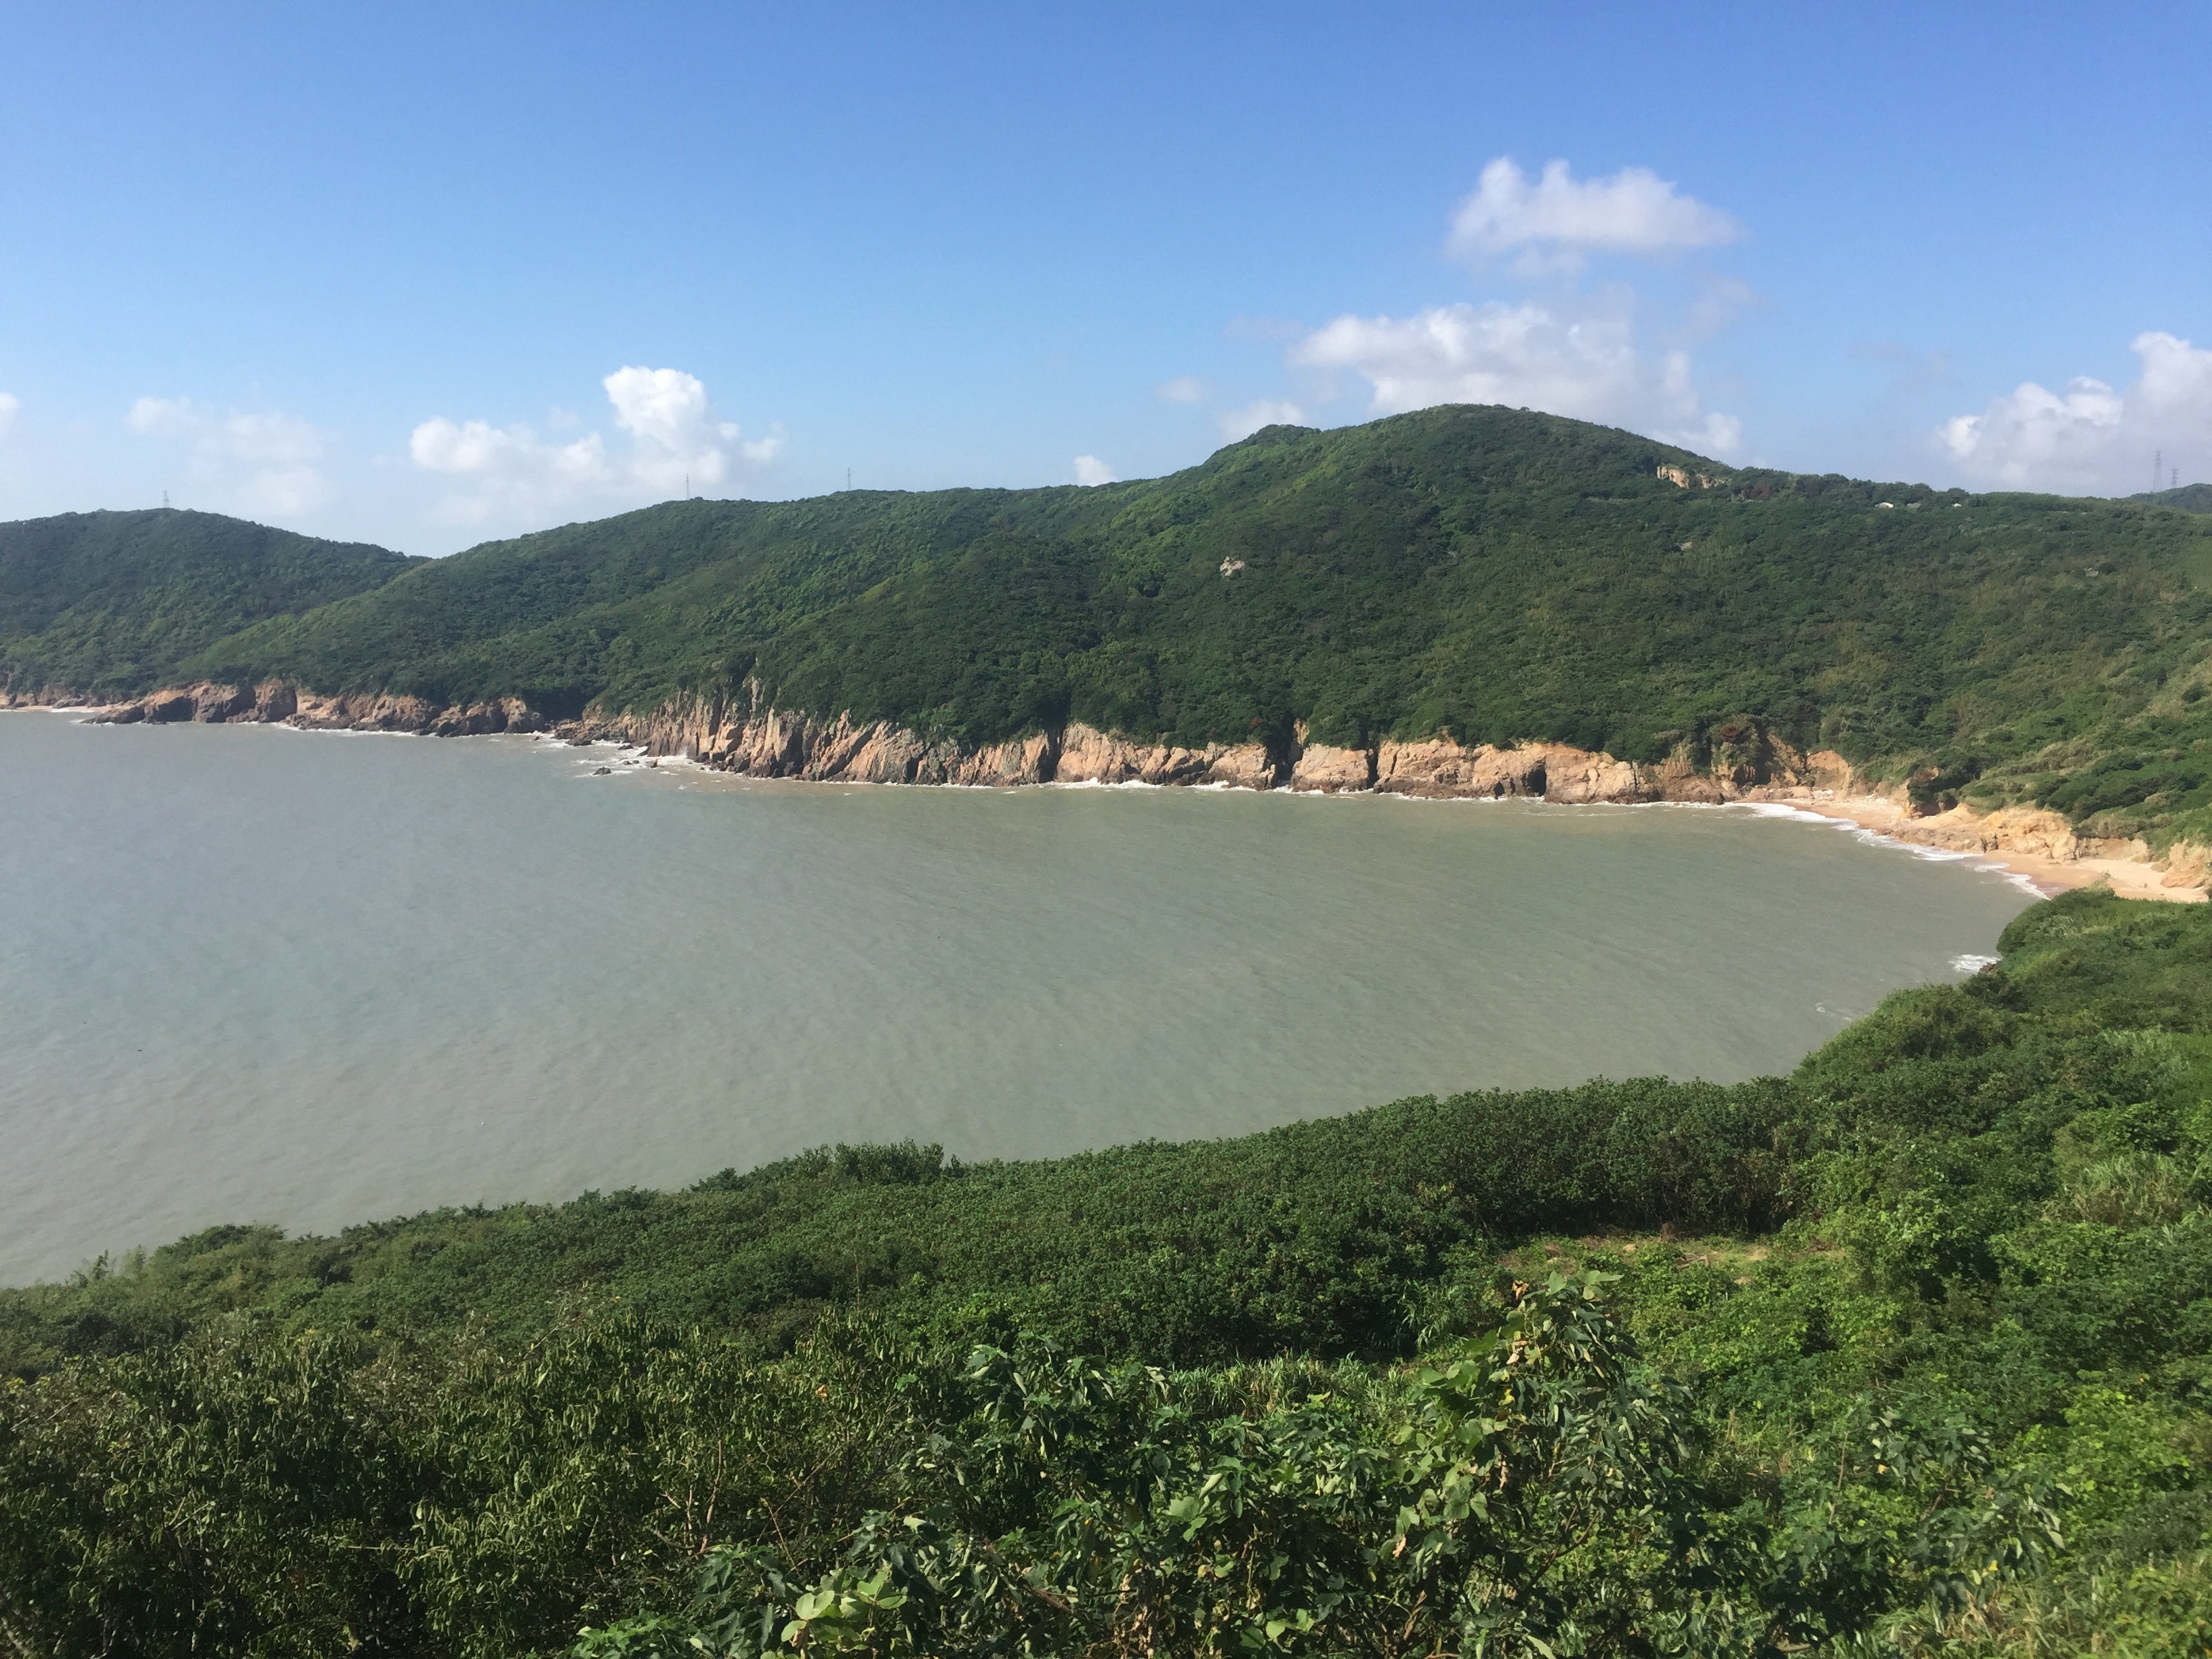
scenery, body of water, water resources, water, coast, sky, vegetation, natural landscape, sea, reservoir, bay, promontory, hill station, mountain, coastal and oceanic landforms, hill, lake, beach, shore, highland, river, tourism, headland, tropics, cloud, bank, ocean, vacation, inlet, national park, mount scenery